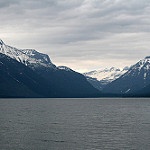
Scene: Outdoor